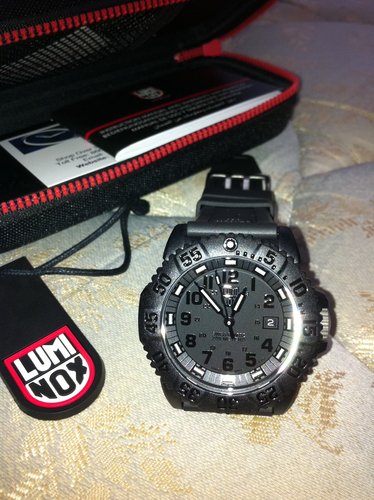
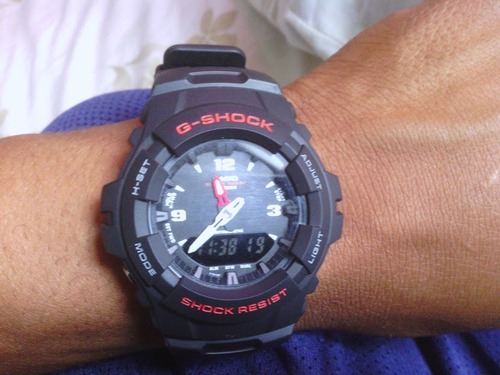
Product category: accessories_watch
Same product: no